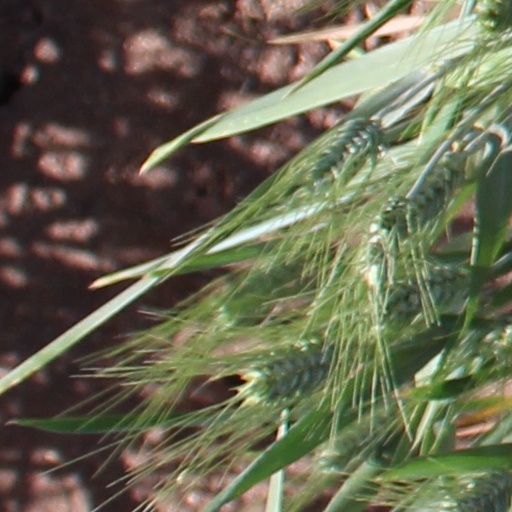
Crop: wheat